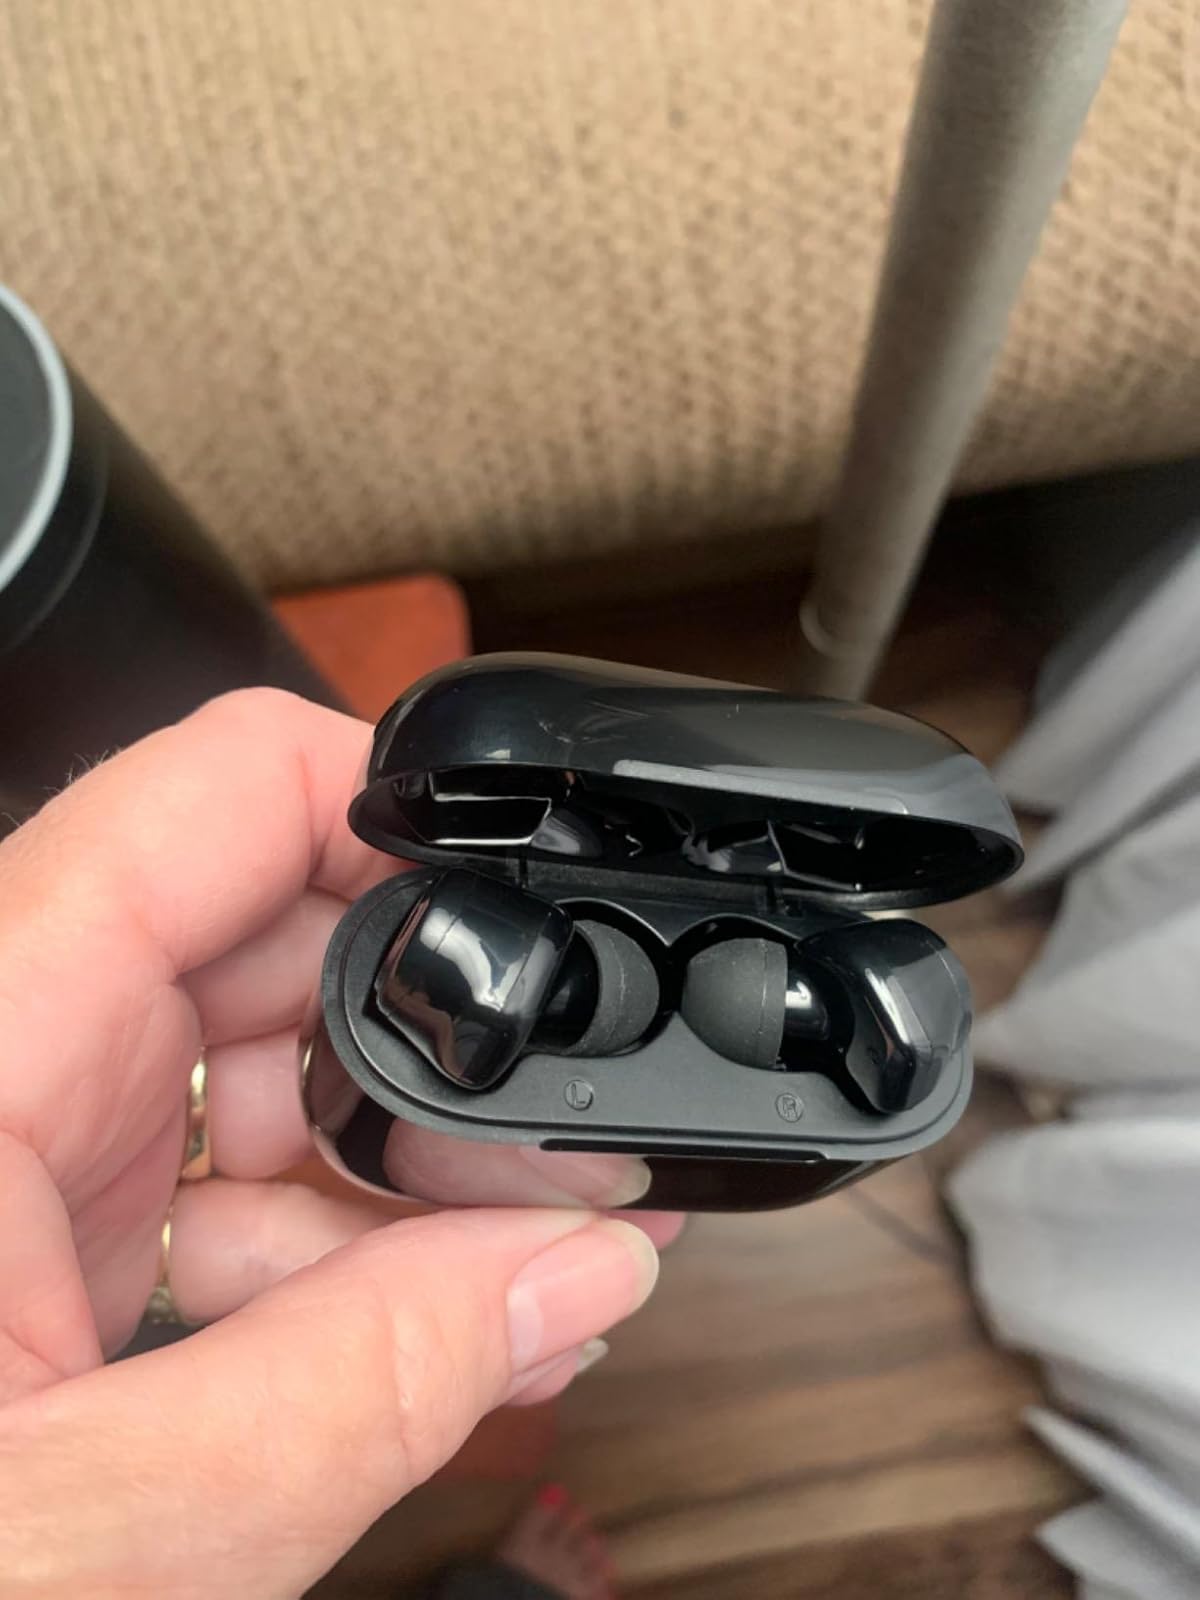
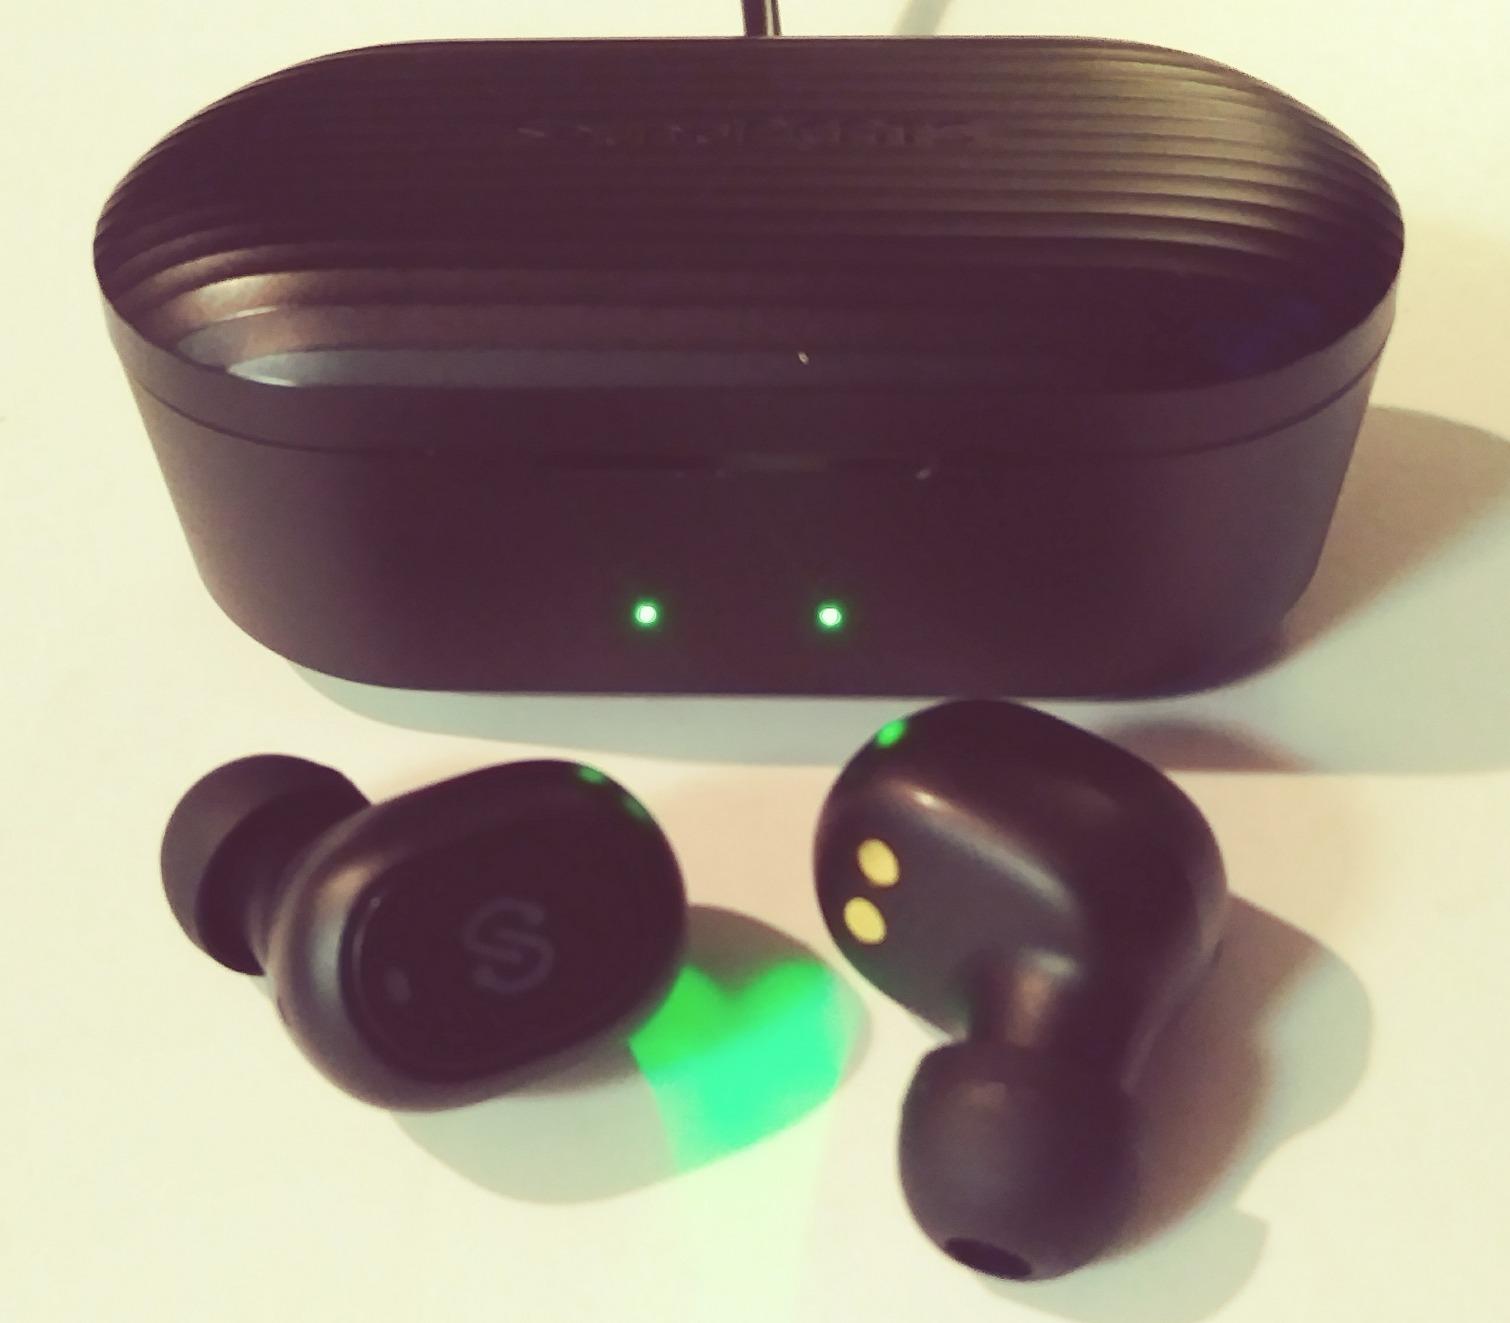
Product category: earbuds
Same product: no